History of newspaper publishing

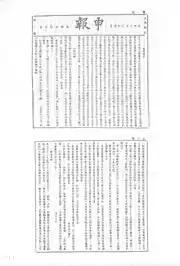
"Shen Bao"

In 1766, a Dutch adventurer, William Bolts, proposed starting a newspaper for the English audience in Calcutta. He was deported by the East India Company, before his plans could come to fruition.